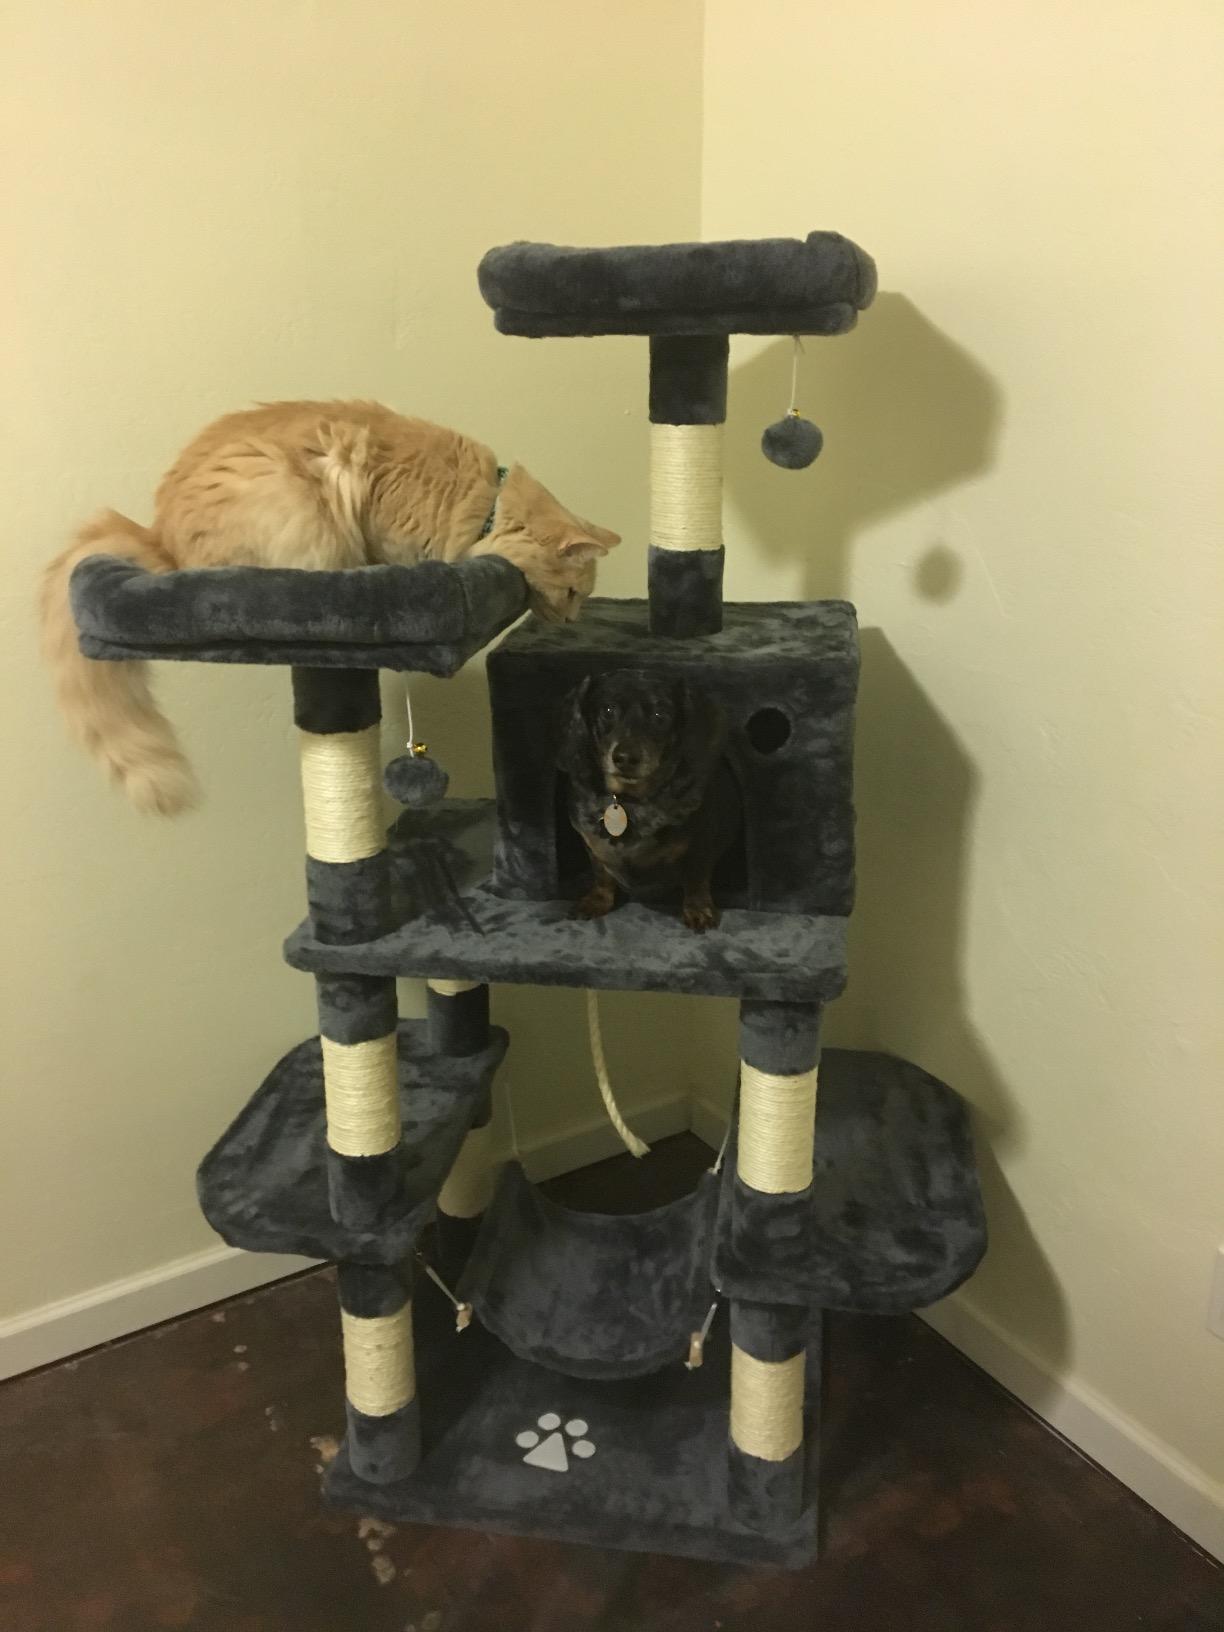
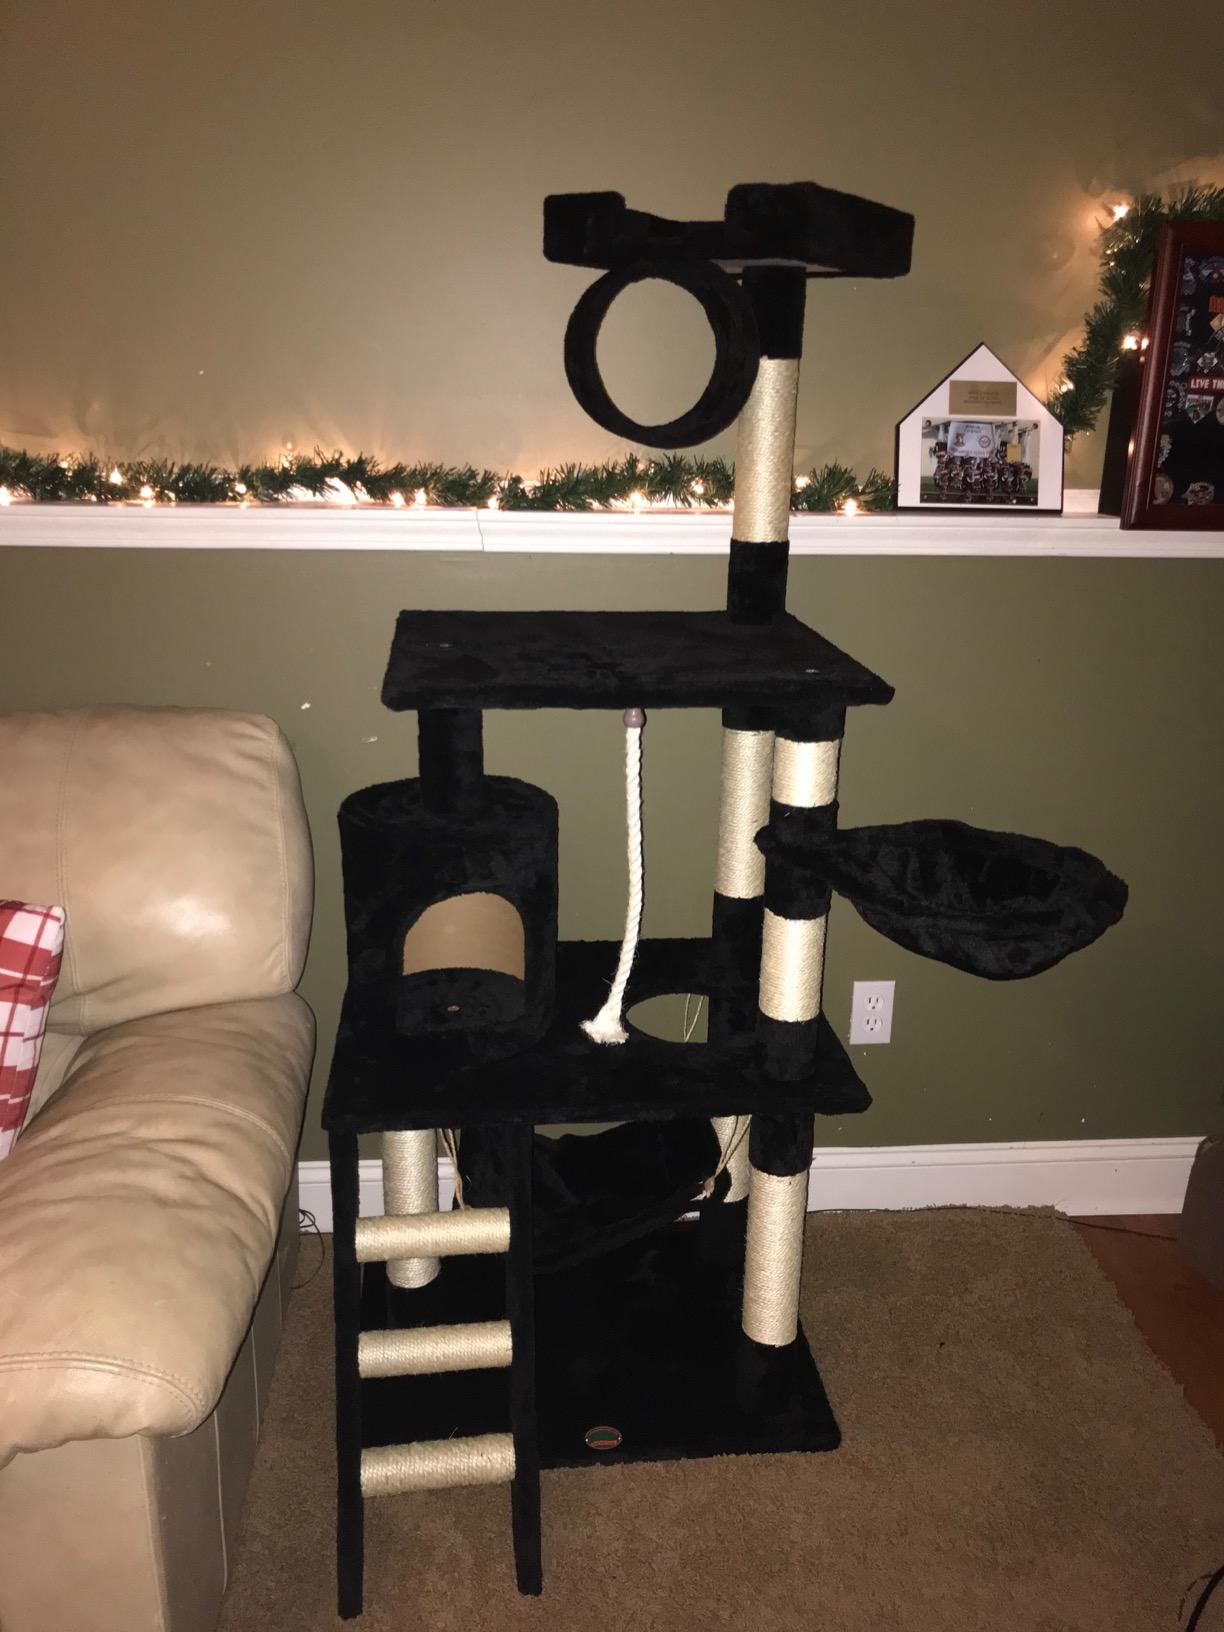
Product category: items_cat tree
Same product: no